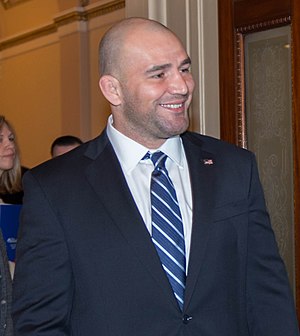
Glover Teixeira
Glover Teixeira i februar, 2014
Glover, Lucas Teixeira er en brasiliansk MMA-udøver og tidligere medlem af det Brasilianske Nationale Wrestling Team, der i øjeblikket konkurrerer i lightheavyweight-division i Ultimate Fighting Championship. Han har også deltaget i WEC, Impact FC, PFC og Shooto. Pr. 28. januar 2019 ligger han placeret som #11 på den officielle UFC light heavyweight rangliste.